Erling Wold

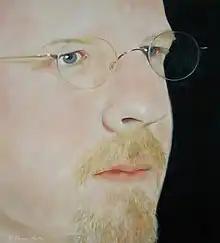
Portrait of Erling Wold, painted by Lynne Rutter

Erling Wold (born January 30, 1958, in Burbank, California) is a San Francisco-based composer of opera and contemporary classical music. He is best known for his later chamber operas, and his early experiments as a microtonalist.